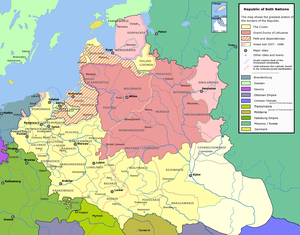
Voïdodies de la République des Deux Nations. Noms géographiques en polonais. Les noms polonais des unités administratives sont sous leur forme adjective. Par exemple, la voïvodie de Plock est nommée Województwo Płockie (litéralement la ""Voïvodie Plockienne""). Les zones colorées en rose clair ont été cédées aux pays suivants: Brandebourg (traités de Welawa et Bydgoszcz en 1657 Suède et Brandebourg (traité d'Oliwa en 1660) Grand-duché de Moscou (traités de Andruszów en 1667 et de Grzymułtowski en 1686)"
La Couronne du royaume de Pologne, ou simplement la Couronne, est le nom communément utilisé entre 1569 et 1795 pour désigner les possessions territoriales de la partie polonaise, héritière du royaume de Pologne, de la République des Deux Nations.
L'histoire des grandes puissances présente une chronologie des Nations ou États qui ont dominé le Monde depuis les prémices de l'Antiquité jusqu'à nos jours de par leur statut politique, économique, technologique et/ou militaire avancé. Ce statut permet de jouir d'une influence et d'un rayonnement internationaux peu égalés sur un même espace temporel et spatial. Pourtant, lorsqu'un pays y accède, il n'est pas pour autant légitimé par l'ensemble de la communauté internationale et encore moins établi de façon irréversible dans sa position. En effet, du fait de la volonté plus ou moins affichée de chaque État de s'imposer sur la scène mondiale, on constate que bon nombre de civilisations ont pu accéder à la place de leader mais que peu d'entre elles ont pu la conserver plus de quelques siècles. Bien que la longévité de certaines relève d'une gestion optimale vis-à-vis de l'époque considérée, il y a toujours eu une période de déclin au cours de laquelle les rapports de force ont été modifiés.